Cannabis cultivation

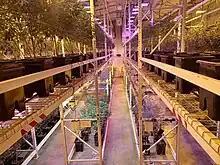
Vertical farming flowering room with different light types, including double-ended HPS lamps and LEDs.

Cannabis can be grown indoors in a soil-like medium under artificial light, adding plants are given water. Cultivating cannabis indoors is more complicated and expensive than growing outdoors, but it allows the cultivator complete control over the growing environment. Plants of any type can be grown faster indoors than out due to 24-hour light, additional atmospheric CO, and controlled humidity which allows freer CO respiration.